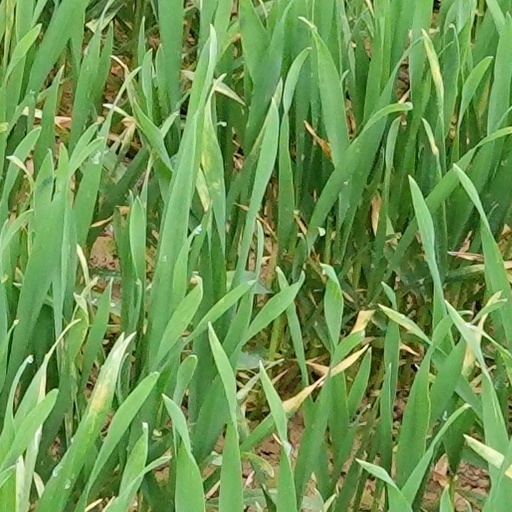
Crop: wheat